Air Force Institute of Technology

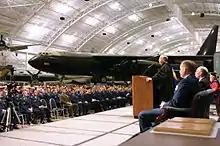
An AFIT graduation ceremony

The Air Force Institute of Technology (AFIT) enrolls over 650 full-time graduate students. The student body consists primarily of Air Force and Space Force officers, but is rounded out by members of the other four U.S. Armed Services, select enlisted Airmen, international students from coalition countries, U.S. Government civilians, and civilians (U.S. citizens) not affiliated with the Government. Selection of officers for graduate education is fully funded by their service and is based upon outstanding professional performance as an officer, promotion potential, and a strong academic background. Admission of non-Government affiliated civilians is based on academic preparation and requires U.S. citizenship. A substantial number of AFIT graduates are assigned to AFRL and NASIC upon graduation from AFIT. Many of the AFIT student thesis projects are influenced directly or indirectly by AFRL, NASIC, NRO and other Air Force and defense agencies.